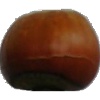
Label: nut_forest